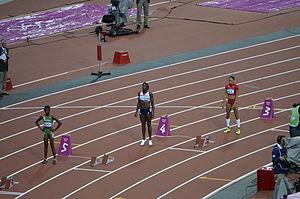
L'épreuve du 200 mètres féminin aux Jeux olympiques de 2012 a lieu le 6, pour les séries, le 7 pour les demi-finales et le 8 août, pour la finale, dans le Stade olympique de Londres.